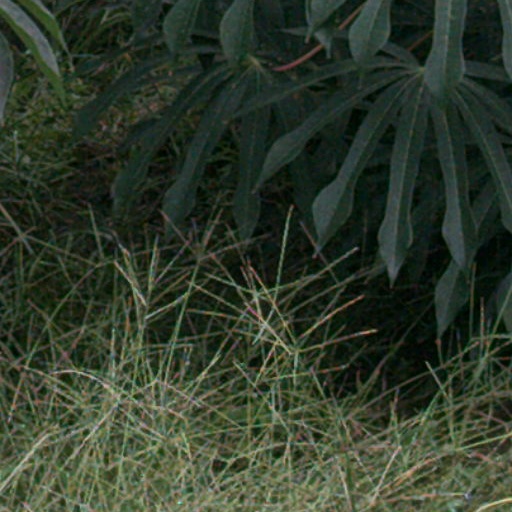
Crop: cassava